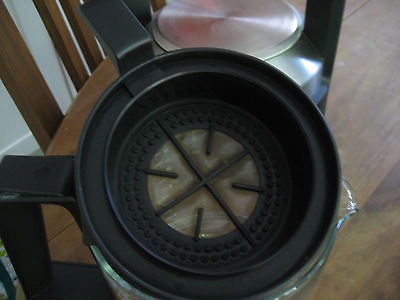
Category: coffee maker